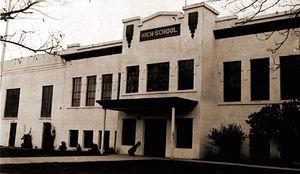
Le complexe nucléaire de Hanford, situé le long du Columbia au centre-sud de l'État de Washington, a connu plusieurs dénominations.